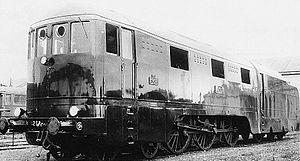
La 230 E 93 est une locomotive prototype construite en 1937, sur le châssis de la 230 B 93 ex 2693 du PLM, en l'équipant d'une chaudière à vaporisation instantanée de type Velox.
Il s'agit des locomotives acquises par les anciennes compagnies et réformées avant la création de la SNCF le 1ᵉʳ janvier 1938.